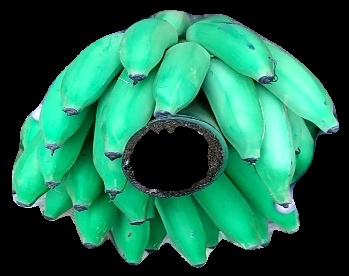
Variety: elakki-bale
Grade: grade1